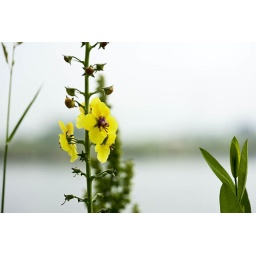
Moth Mullein flowers by lake landscape close up with milkweed. McDowell Grove Forest Preserve,Naperville,Illinois